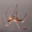
Label: spider